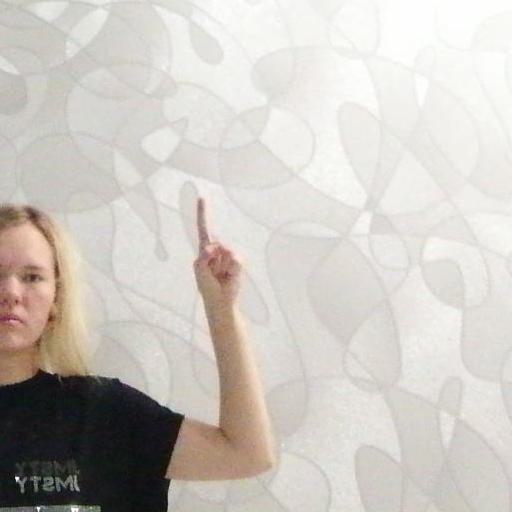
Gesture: one